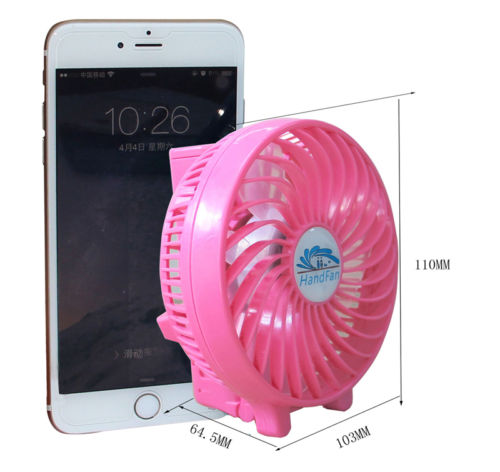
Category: fan